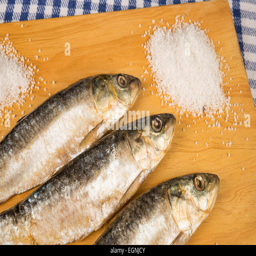
salt preserved dried sardines next to a heap of salt